Cameron Guthrie

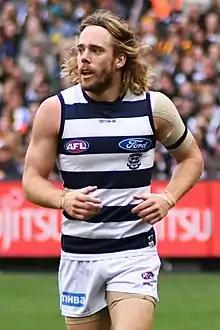
Guthrie playing for Geelong in April 2019

Cameron Guthrie (born 19 August 1992) is an Australian rules footballer for the Geelong Football Club in the Australian Football League (AFL).